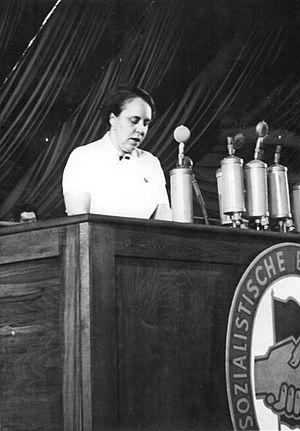
Hertta Elina Kuusinen, née le 14 février 1904 à Luhanka et décédée le 18 mars 1974 à Moscou, est une personnalité politique communiste finlandaise.